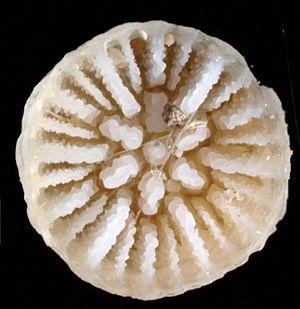
Stenocyathus est un genre de coraux durs de la famille des Stenocyathidae.
Stenocyathidae constitue une famille de scléractiniaires.
La symétrie est la propriété d'un système : c'est lorsque deux parties sont semblables. L'exemple le plus connu est la symétrie en géométrie.